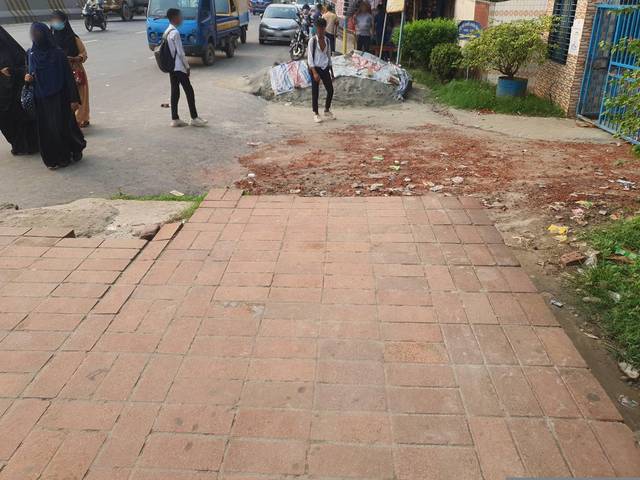
Region: Bangladesh
Coordinates: 23.88, 90.273